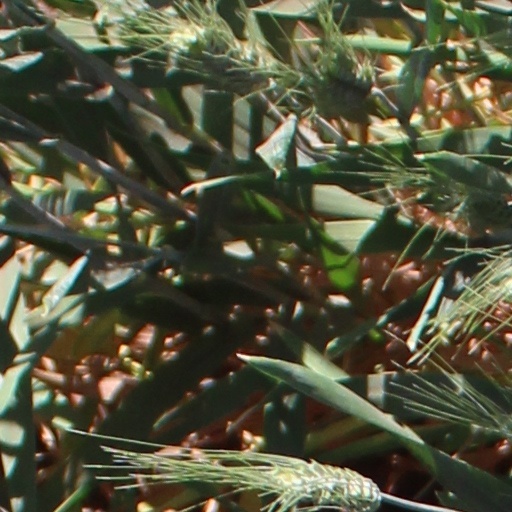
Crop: wheat